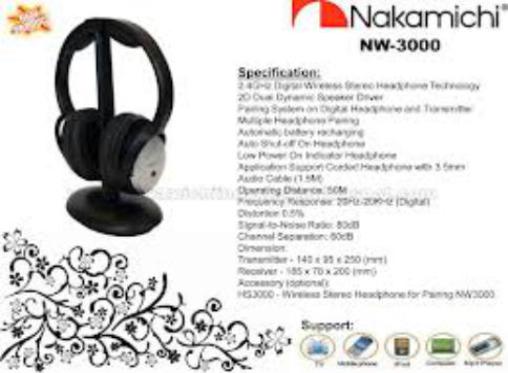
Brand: nakamichi-1
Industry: Necessities